813th Fighter-Bomber Squadron

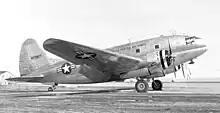
C-46 as flown by the squadron as a training unit

The squadron was redesignated the 813th Bombardment Squadron, Very Heavy and activated in the reserve at Harding Field, Louisiana on 24 September 1947, although its parent 482d Bombardment Group was stationed at New Orleans Municipal Airport. Although nominally a bomber unit, it is not clear whether the squadron had any operational aircraft assigned, or if it was fully manned. Continental Air Command, which was responsible for training reserve and Air National Guard units, reorganized its reserve units under the wing base organization system in June 1949. President Truman's 1949 defense budget also required reductions in the number of units in the Air Force, and reserve flying operations at Harding Field ended and the 813th was inactivated in the reorganization.